Single-cell transcriptomics

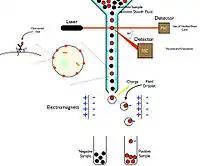
Fluorescence Assisted Cell Sorting workflow (FACS)

Several methods are available to isolate and amplify cells for single-cell analysis, differing primarily in throughput and potential for cell selection. Low-throughput techniques, such as micropipetting, cytoplasmic aspiration, and laser capture microdissection, typically isolate hundreds of cells but enable deliberate cell selection.